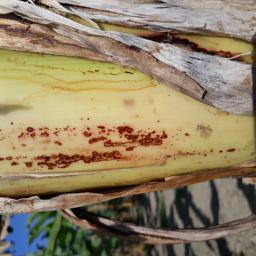
Label: PSEUDOSTEM WEEVIL